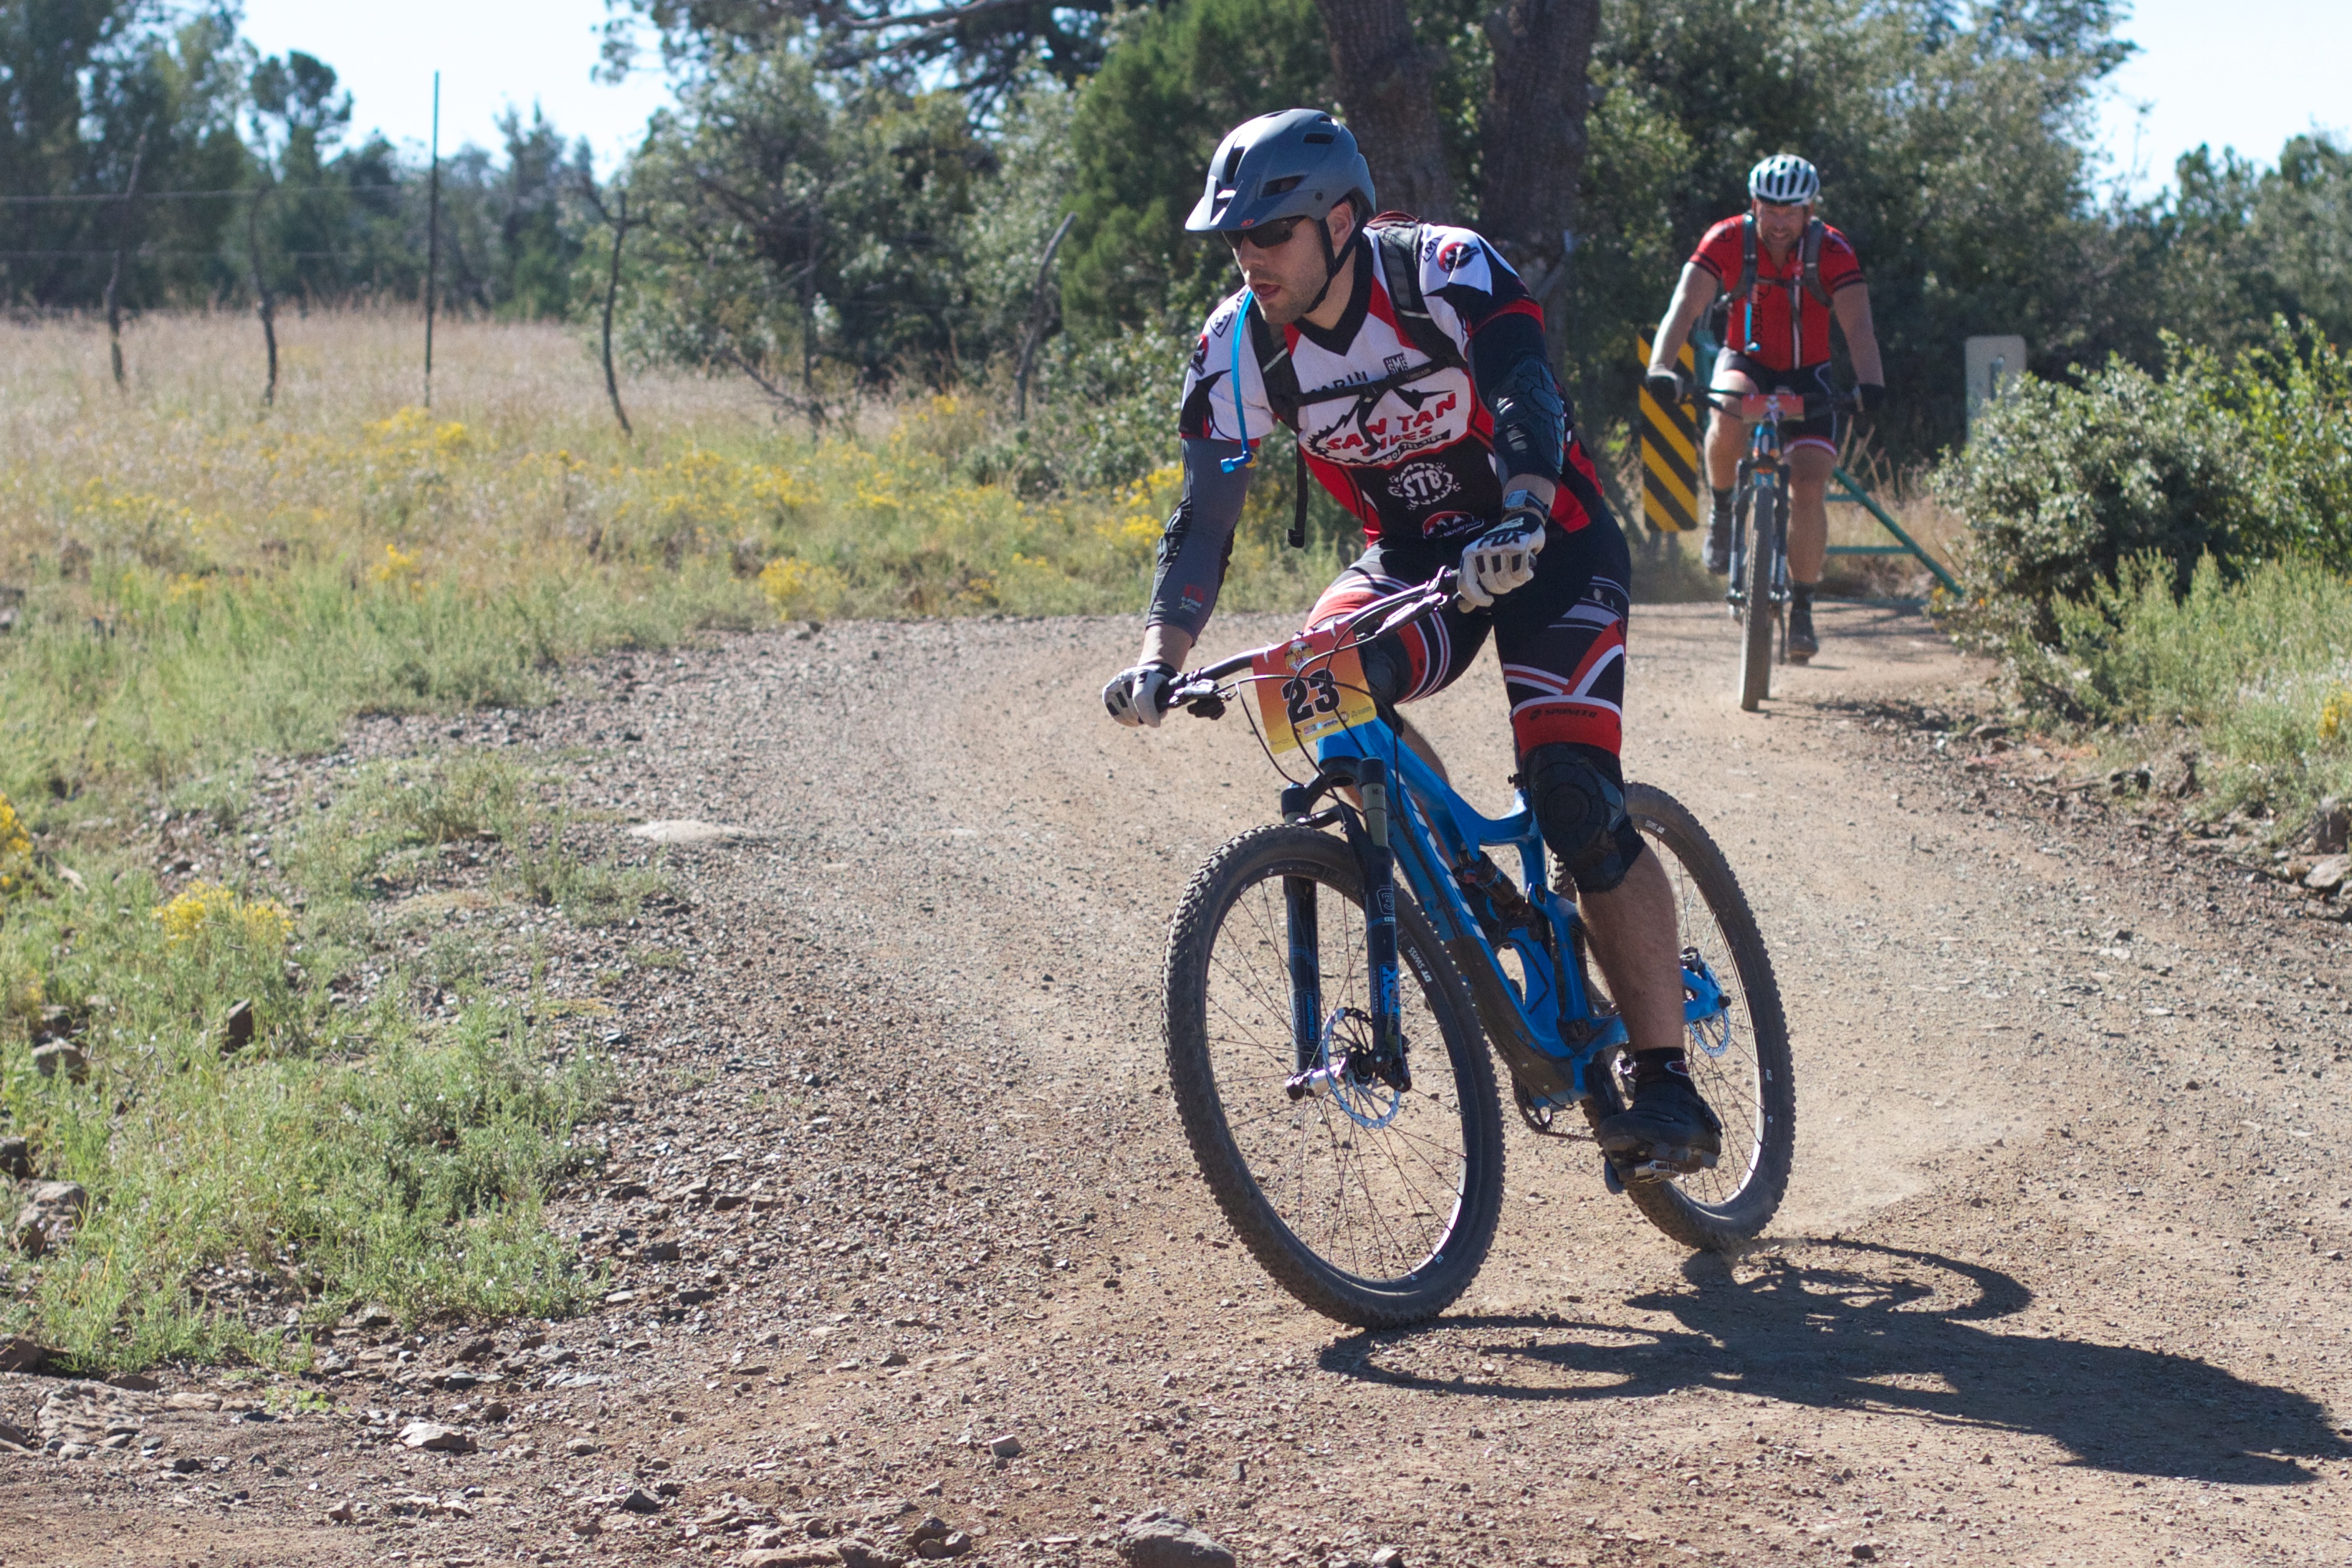
bicycle, vehicle, soil, extreme sport, sports equipment, mountain bike, cycling, race, sports, racing, fotr, freeride, mountain biking, road cycling, cycle sport, cyclo cross, bicycle racing, downhill mountain biking, road bicycle, racing bicycle, road bicycle racing, duathlon, mountain bike racing, cross country cycling